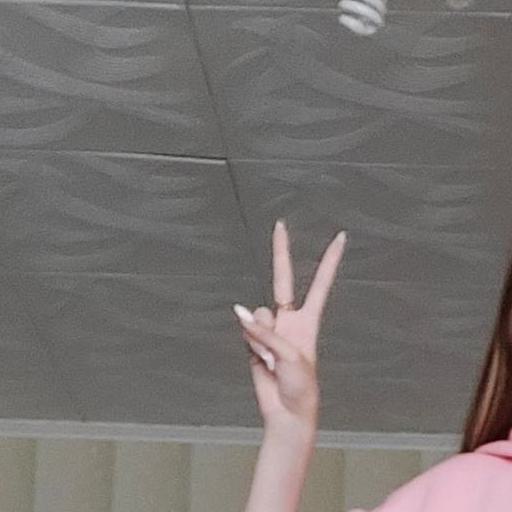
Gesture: peace